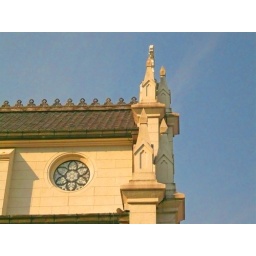
Gothic structure. built in 1890. White building with flower window